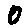
Label: 0